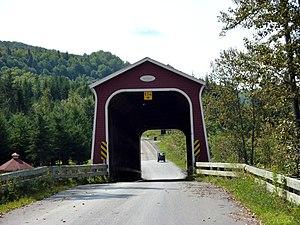
Pont couvert Jean-Chassé à Saint-René-de-Matane
Saint-René-de-Matane est une municipalité de la province de Québec, au Canada, située dans la municipalité régionale de comté de La Matanie, au Bas-Saint-Laurent.
La Matanie est une municipalité régionale de comté de la région administrative du Bas-Saint-Laurent, dans la province de Québec, au Canada. Elle est composée de douze municipalités et d'un territoire non organisé. Son chef-lieu et unique ville est Matane, qui comprend plus de deux tiers de la population totale.
Le pont Jean-Chassé est un pont couvert construit en 1945 qui franchit la rivière Matane à Saint-René-de-Matane au Bas-Saint-Laurent dans l'Est du Québec. Il est emprunté par la route de la Montagne Nord, de même que les itinéraires de quad Trans-Québec 30 et de motoneige Amqui-Matane.